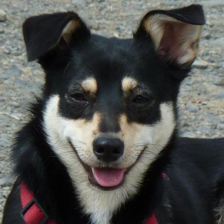
Label: animals